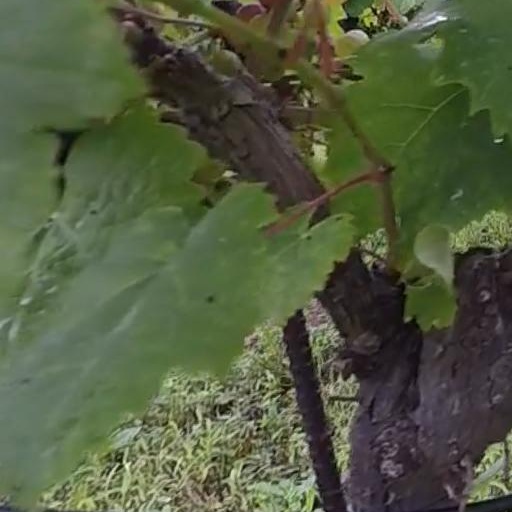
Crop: grape